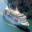
Label: ship